Harry Fox-Strangways, 7th Earl of Ilchester

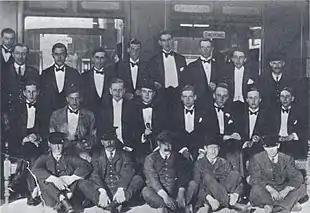
Railway Club at Oxford, conceived by John Sutro, dominated by Harold Acton. Left to right, back: Henry Yorke, Roy Harrod, Henry Weymouth, David Plunket Greene, Harry Stavordale, Brian Howard. Middle row: Michael Rosse, John Sutro, Hugh Lygon, Harold Acton, Bryan Guinness, Patrick Balfour, Mark Ogilvie-Grant, Johnny Drury-Lowe; front: porters.

Edward Henry Charles James "Harry" Fox-Strangways, 7th Earl of Ilchester (1 October 1905 – 21 August 1964) was a British peer and philanthropist. He also held the subsidiary titles of Baron Strangways and Baron Ilchester and Stavordale.